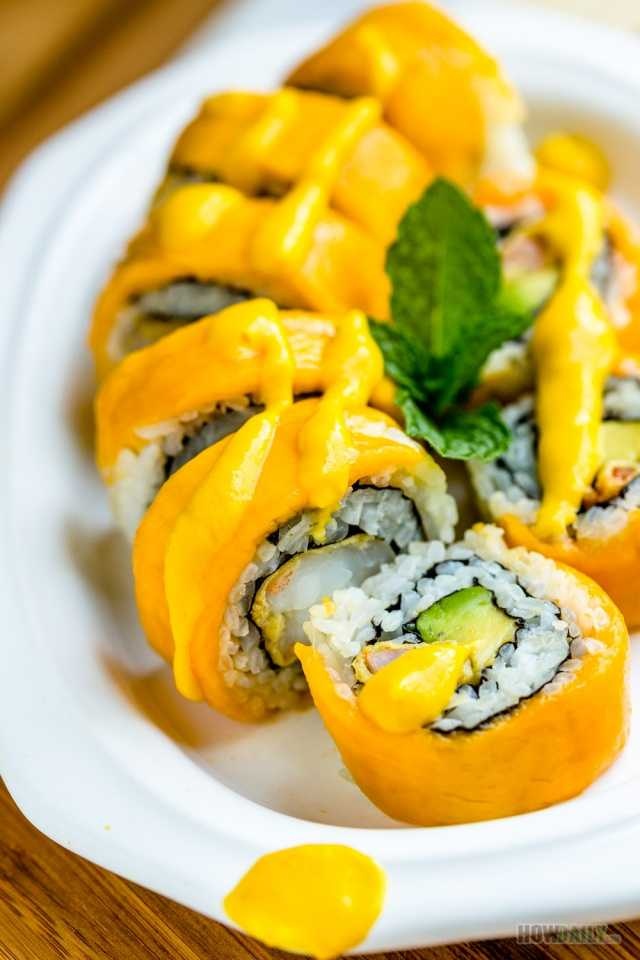
Label: Mango